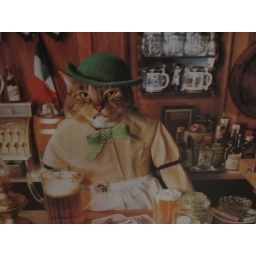
a photo of a cat dressed up, there is a guy in japan who made boatloads of cash dressing cats up in costume...